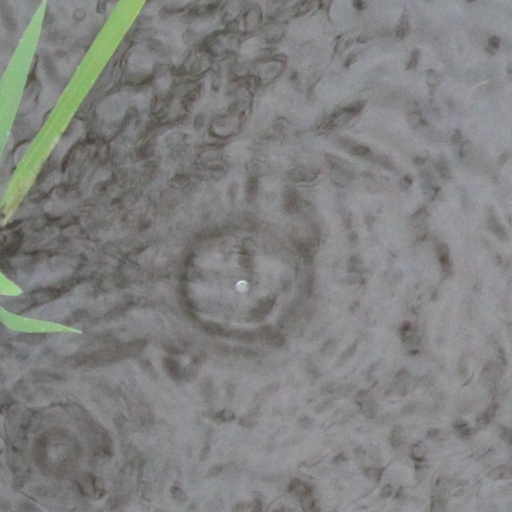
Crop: rice